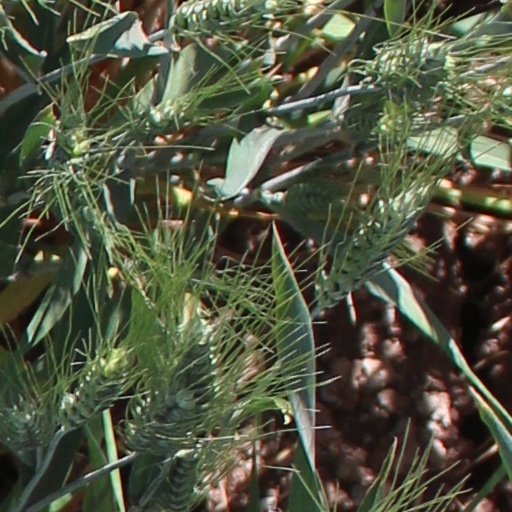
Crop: wheat